Strépy-Thieu boat lift

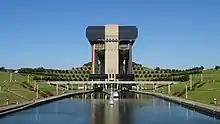
View upstream

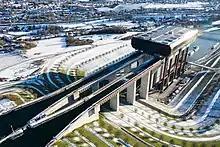
Aerial view

The Strépy-Thieu boat lift lies on a branch of the Canal du Centre in the municipality of Le Rœulx, Hainaut, Belgium. With a height difference of between the upstream and downstream reaches, it was the tallest boat lift in the world upon its completion in 2002, and remained so until the Three Gorges Dam ship lift in China was completed in January 2016.